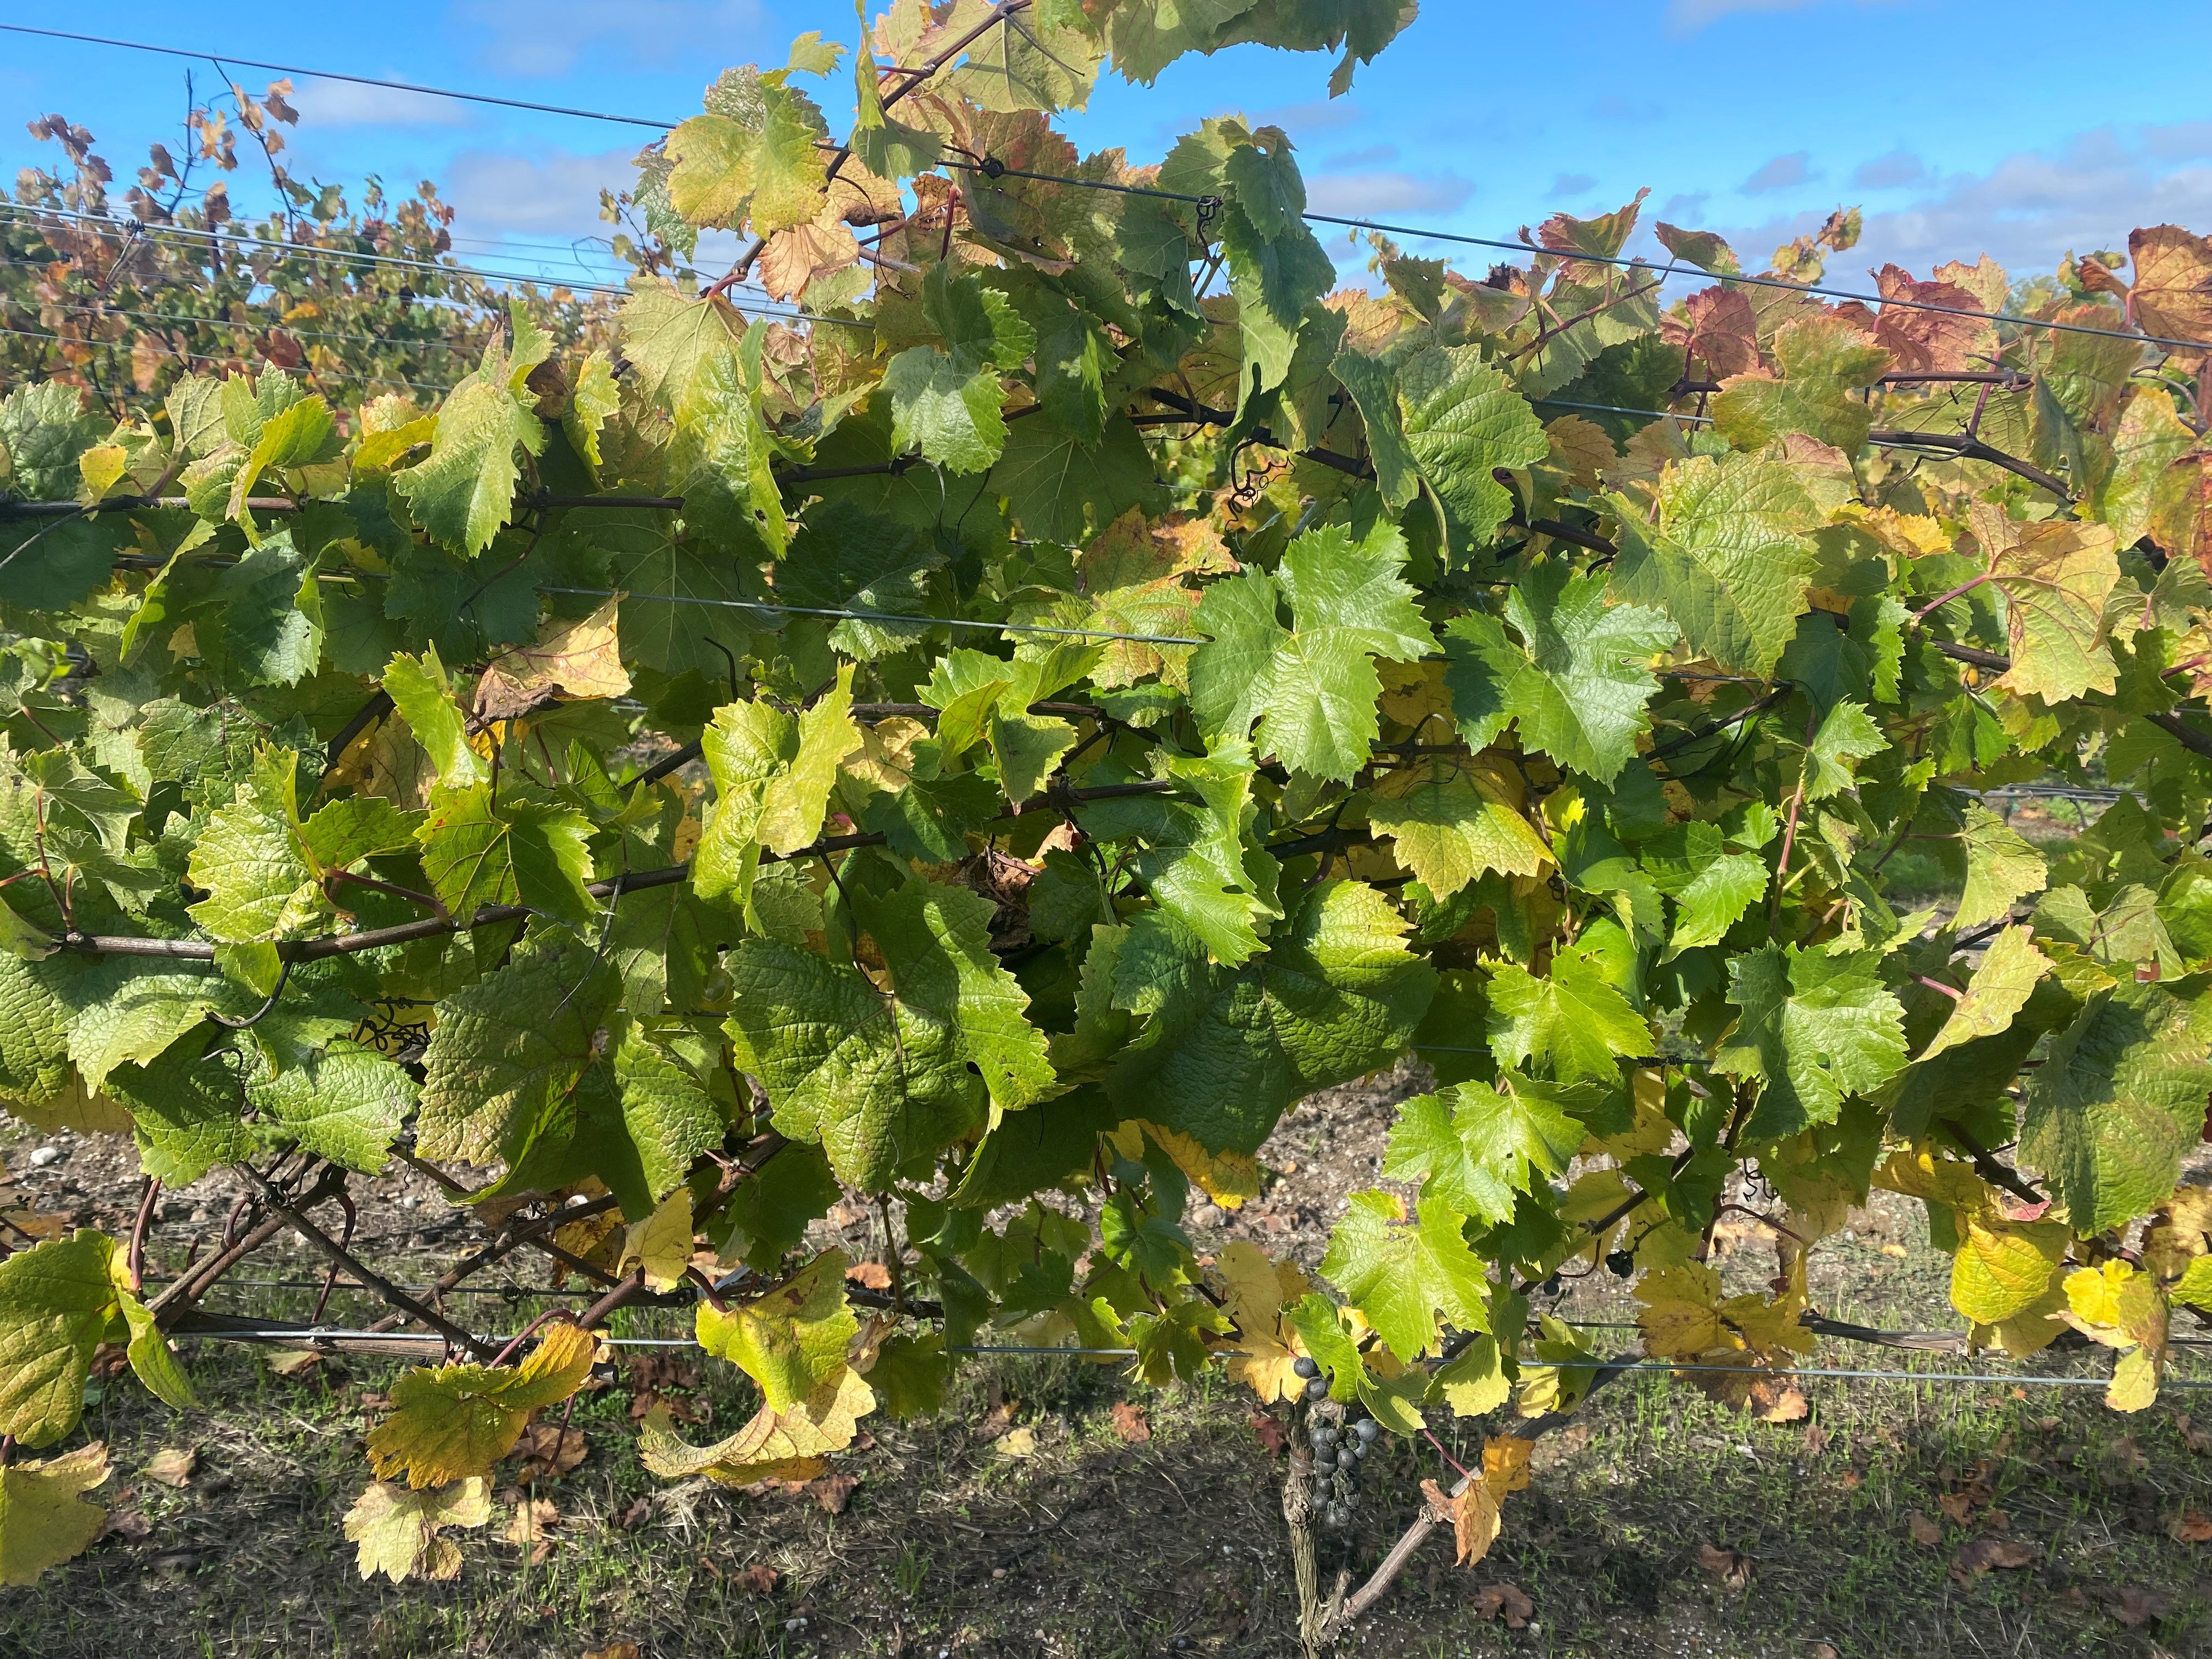
Label: No Virus